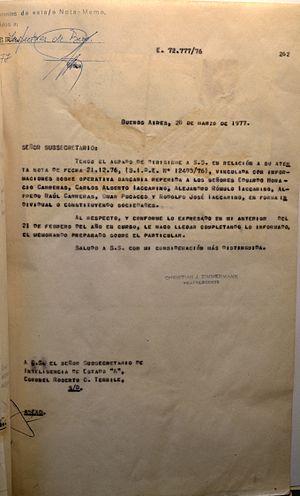
Alejandro Romulo Iaccarino est né le 7 août 1946 à La Plata, Argentine. Il est le fils de Dora Emma Venturino et Rodolfo Genaro Valentin Iaccarino, le frère de Rodolfo et Carlos Iaccarino et est marié avec Mercedes Rosario Ruiz.